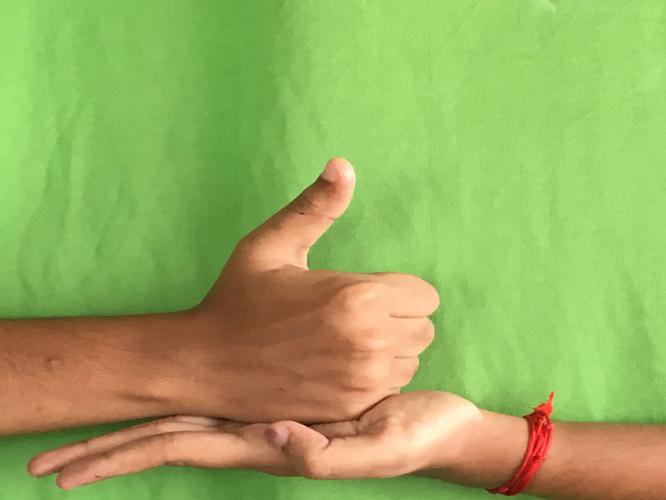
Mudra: Shivalinga
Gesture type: double_hand